Griffin House (Ancaster, Ontario)

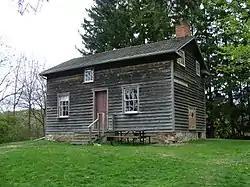
Griffin House in 2010

Griffin House is a house built in 1827 by Englishmen in Ancaster. It was purchased, along with 50 acres of farmland, by Enerals Griffin and his wife Priscilla in 1834. The Griffins were enslaved in their early lives, but self-liberated by escaping to Canada in the early 1800s. The Griffins were some of the first black settlers in the area, and the site remains an important part of black history in Canada.